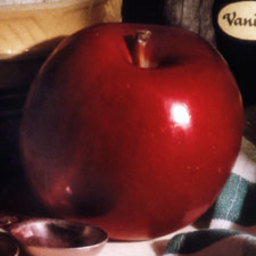
Label: Apple